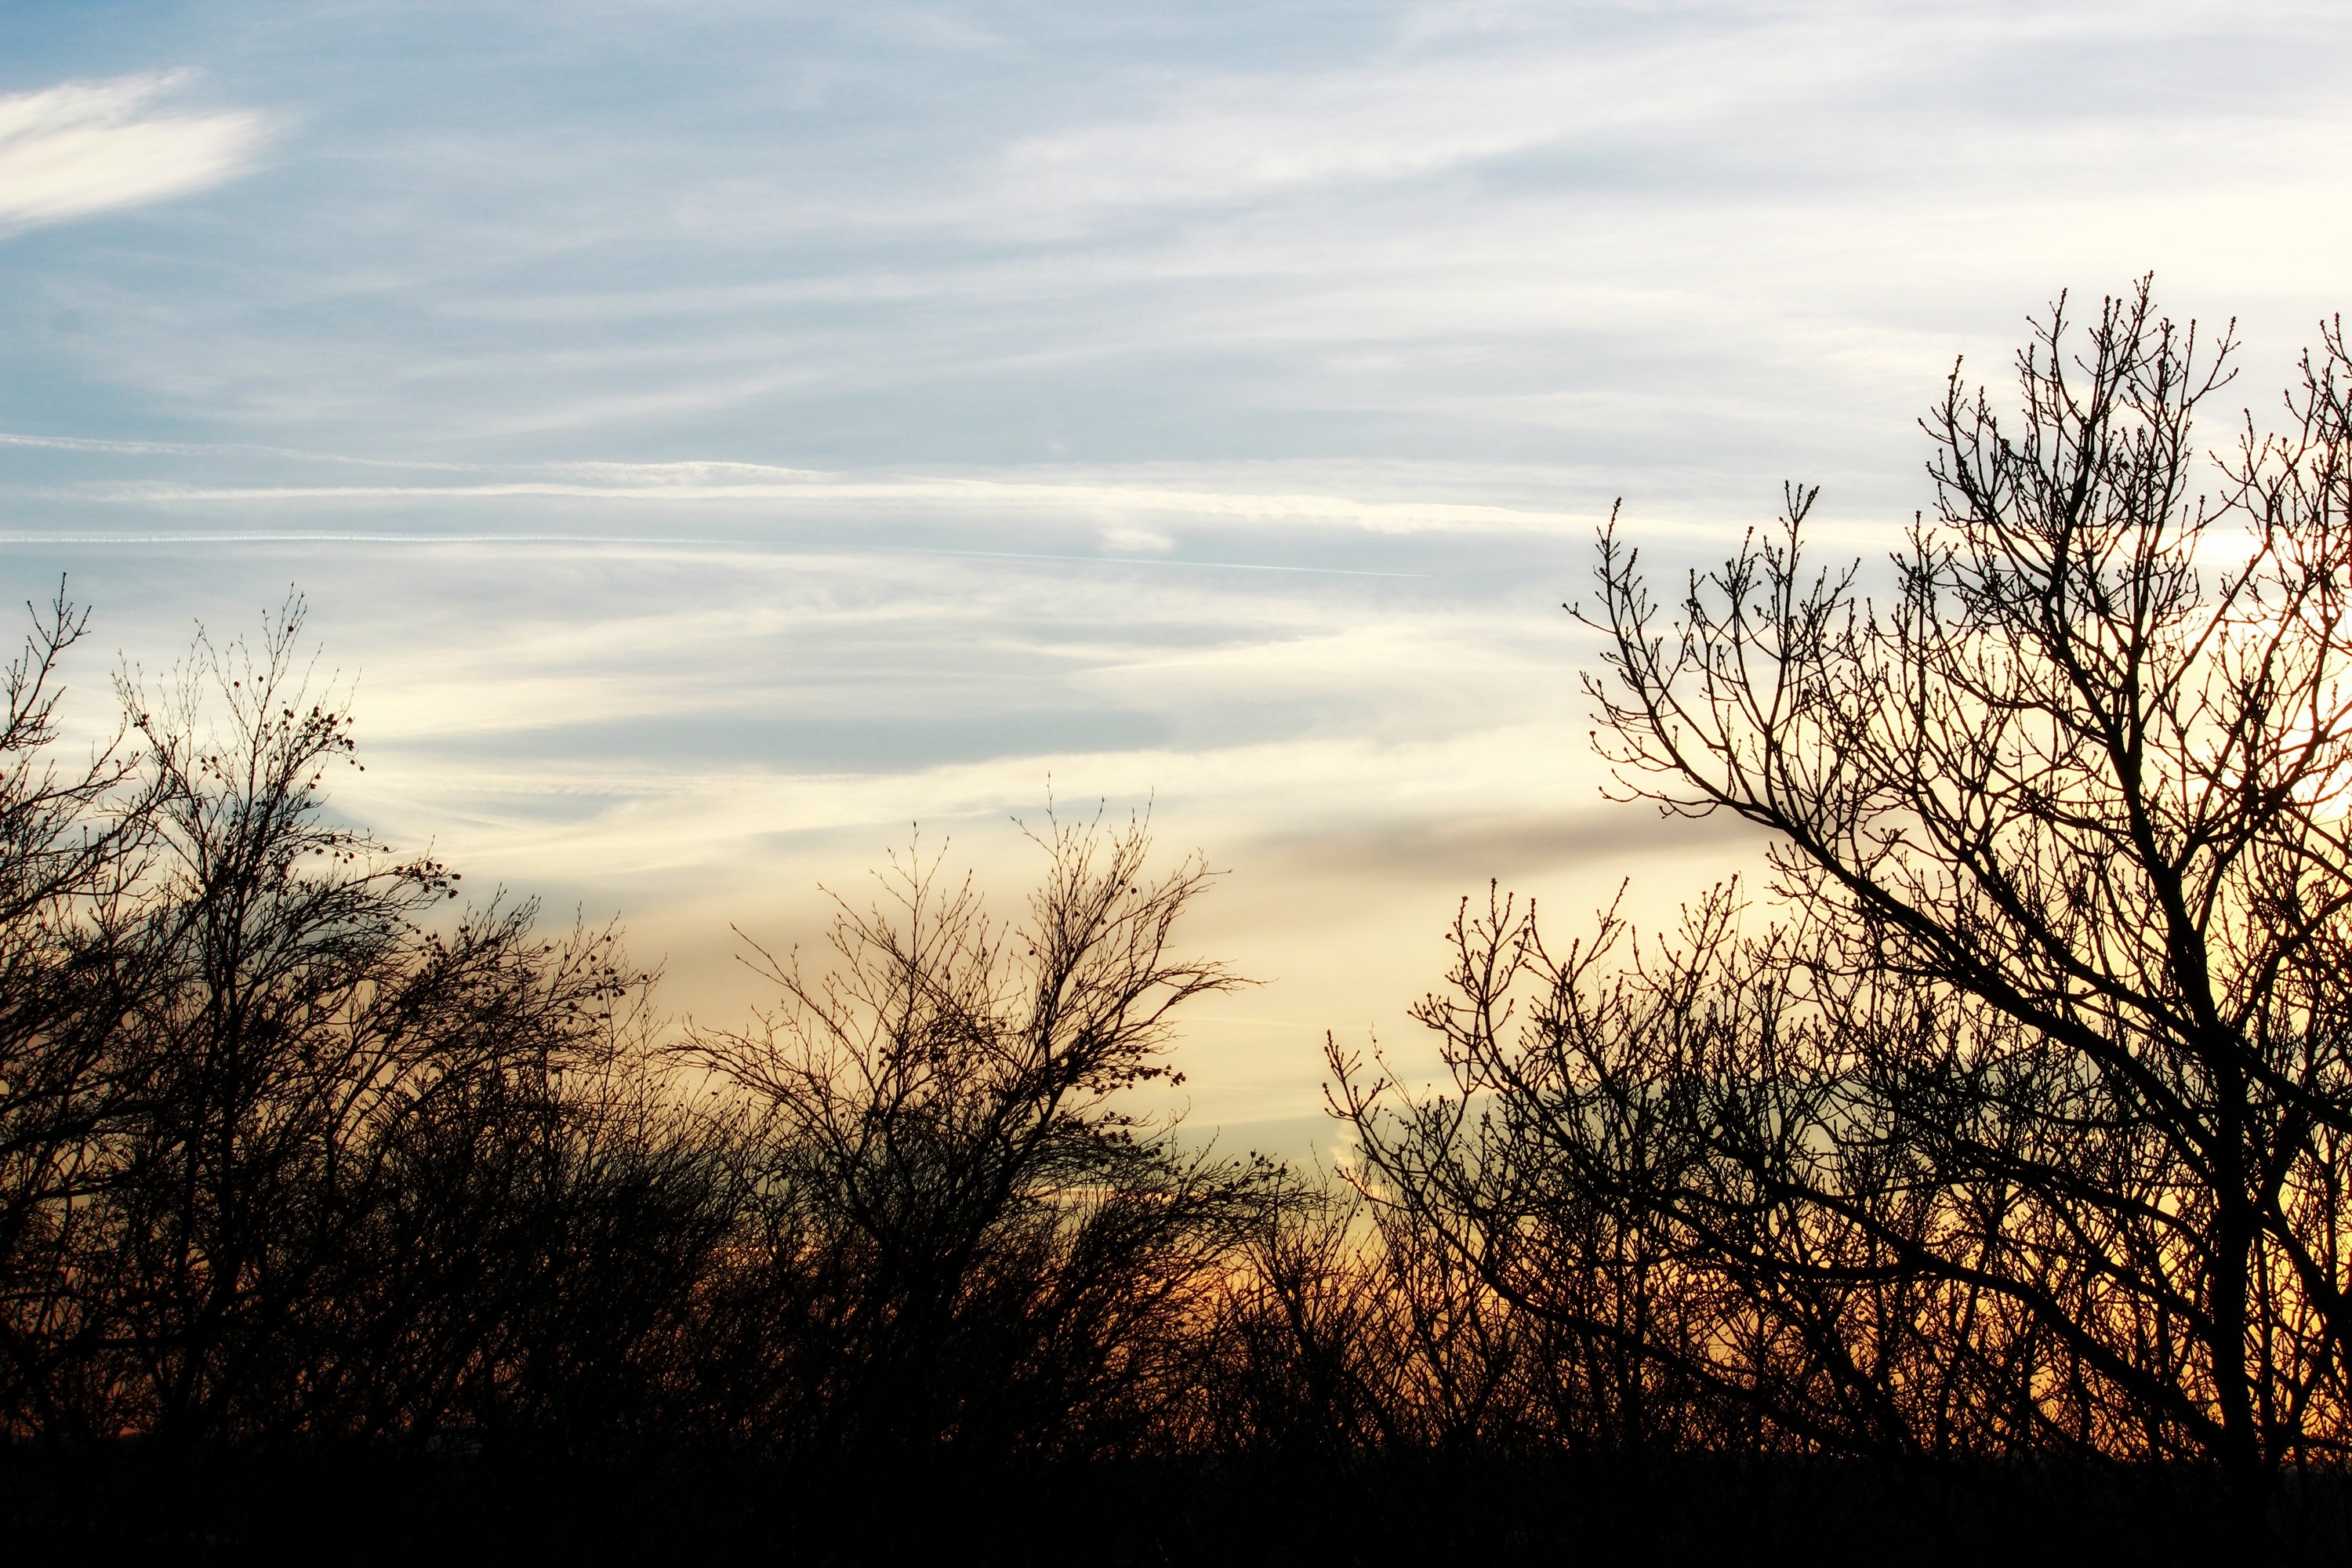
landscape, tree, nature, forest, grass, horizon, branch, silhouette, cloud, plant, sky, sun, sunrise, sunset, field, prairie, sunlight, morning, hill, dawn, atmosphere, dusk, evening, twilight, autumn, romantic, season, savanna, trees, clouds, mood, abendstimmung, evening sky, rural area, atmospheric phenomenon, grass family, woody plant